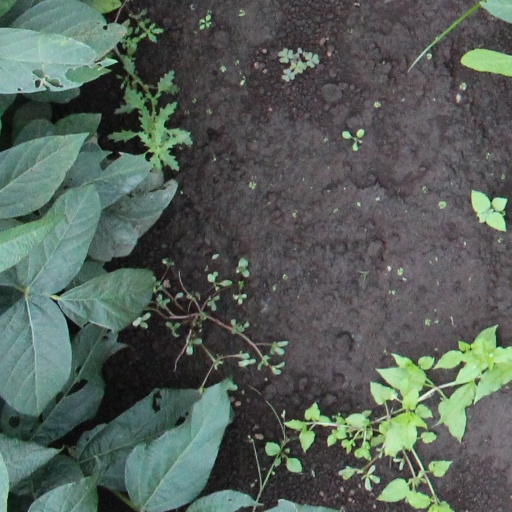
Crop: soybean